List of Miami Hurricanes in the NFL draft

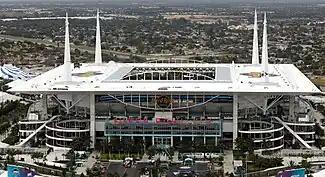
Hard Rock Stadium in Miami Gardens, the home field for the Miami Hurricanes football team

The University of Miami holds a number of NFL draft records, including most first-round selections in a single draft and most consecutive drafts with at least one first-round selection. As of 2024, at least one University of Miami player has been selected in 49 consecutive NFL drafts, dating back to 1975. Among all colleges and universities, as of 2022, the University of Miami holds the all-time record for the most defensive linemen (49) and is tied with USC for the most wide receivers (40) to go on to play in the NFL.